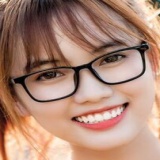
diễn viên Hảo Henry